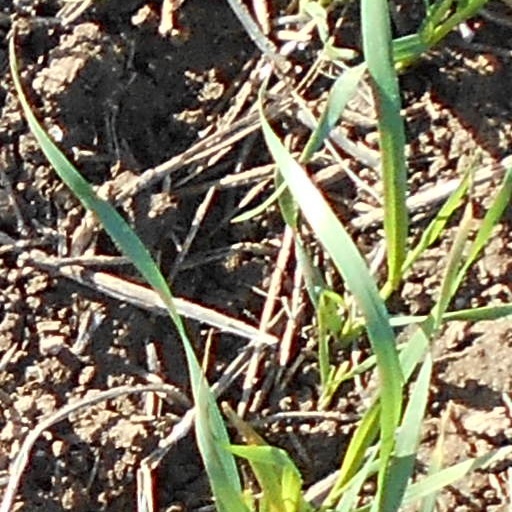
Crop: wheat